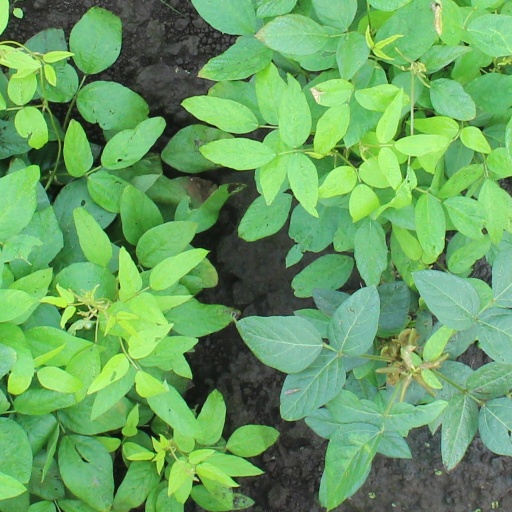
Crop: soybean